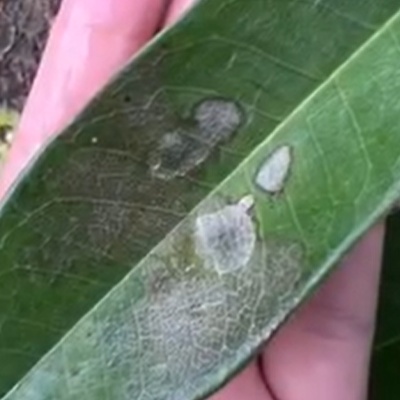
Label: Leaf_Rhizoctonia